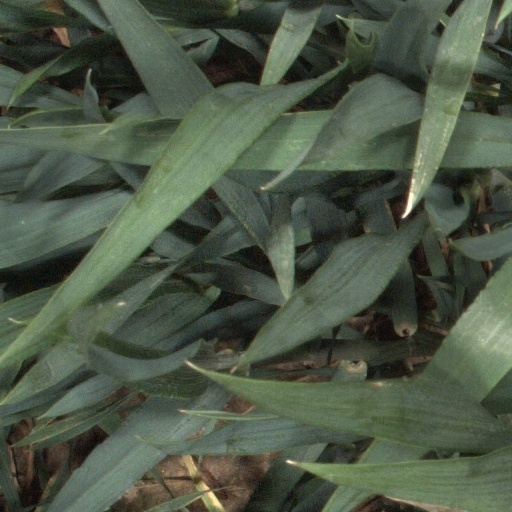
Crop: wheat